Clifton School (Baltimore, Maryland)

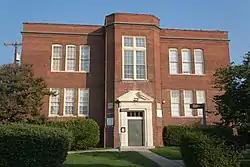
Clifton School, August 2011

Clifton School is a historic elementary school located at Baltimore, Maryland, United States. It is a late 19th-century school with an early 20th-century addition. The structure combines a gable-roofed, "T"-plan, brick county school built in 1882 with a Colonial Revival, flat-roofed, rectangular-plan, brick city school addition built in 1915.